Kathmandu

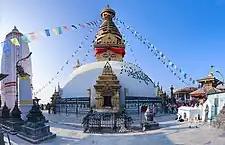
Stupa at Swayambhu

Air pollution is a major issue in the Kathmandu Valley. According to the 2016 World Health Organization's Ambient Air Pollution Database, the annual average PM2.5 (particulate matter) concentration in 2013 was 49 μg/m, which is 4.9 times higher than recommended by the World Health Organization.